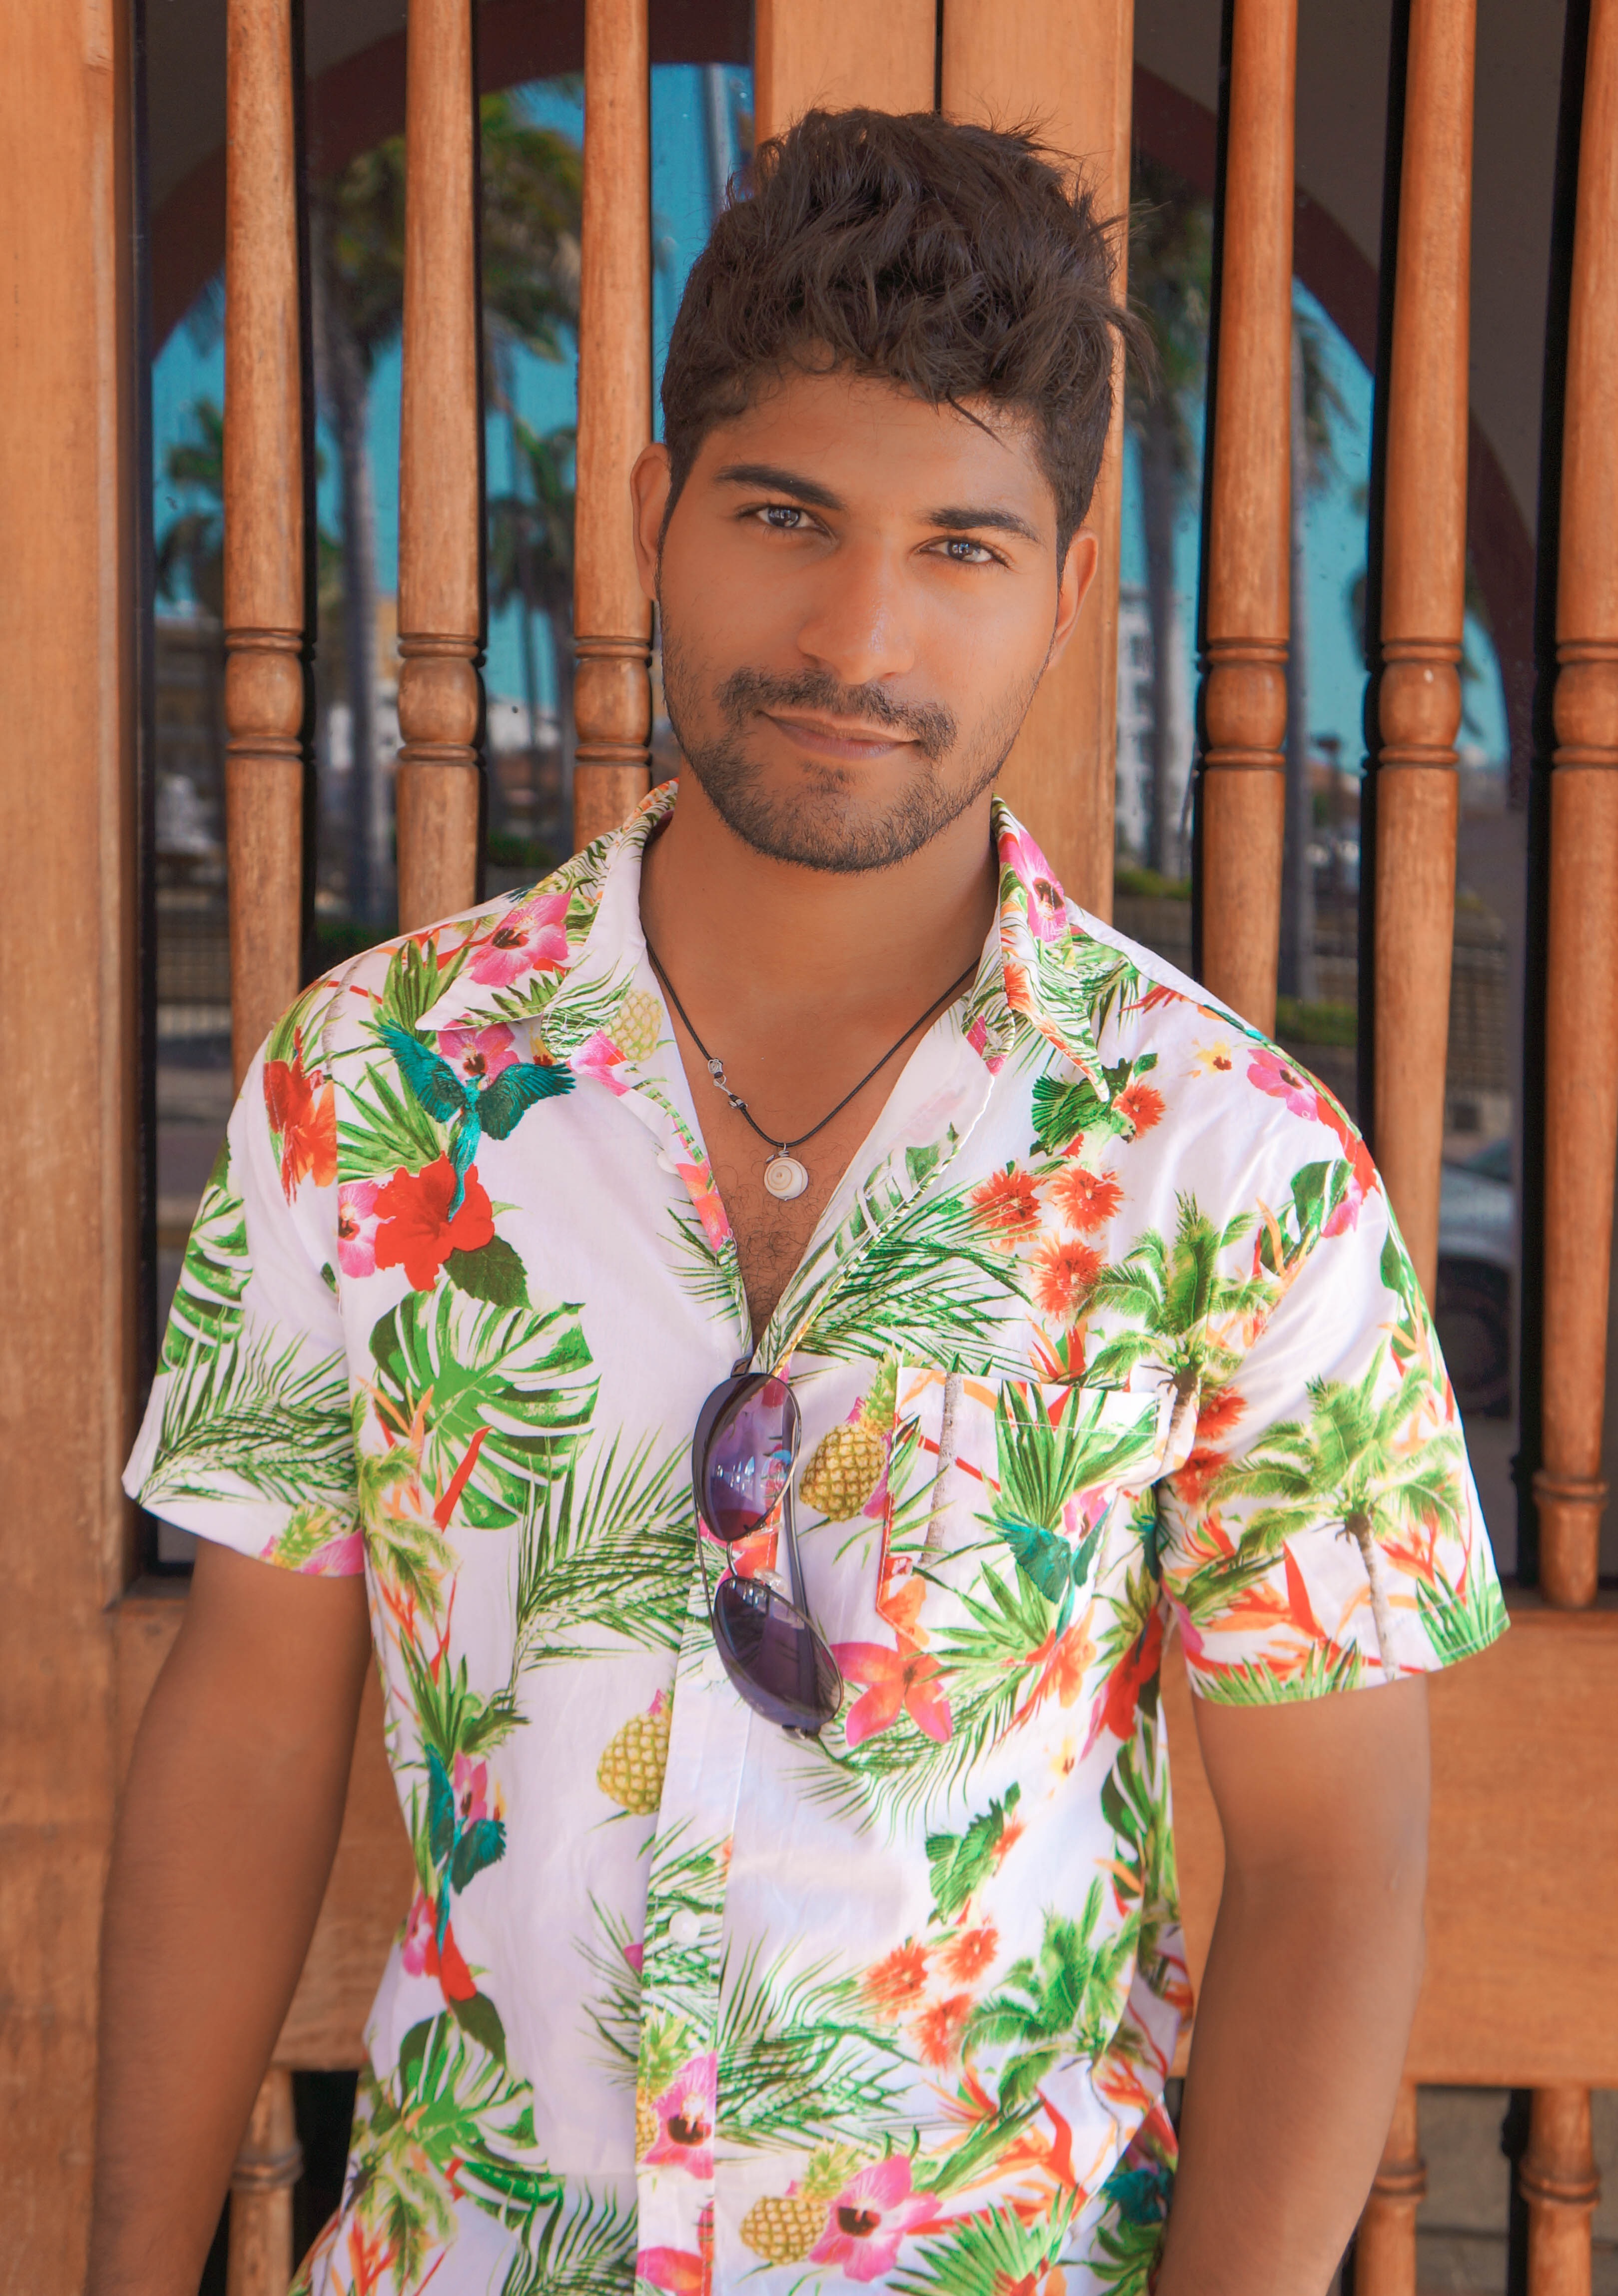
man, person, people, guy, portrait, model, young, fashion, fitness, makeup, posing, face, beauty, attractive, abdomen, photo shoot, body man